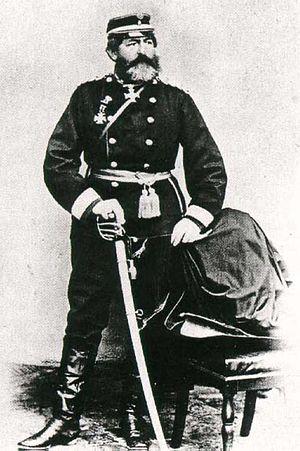
Eugène-Guillaume de Wurtemberg, né le 25 décembre 1820 à Carlsruhe, décédé le 8 janvier 1875 à Carlsruhe, est duc de Wurtemberg.